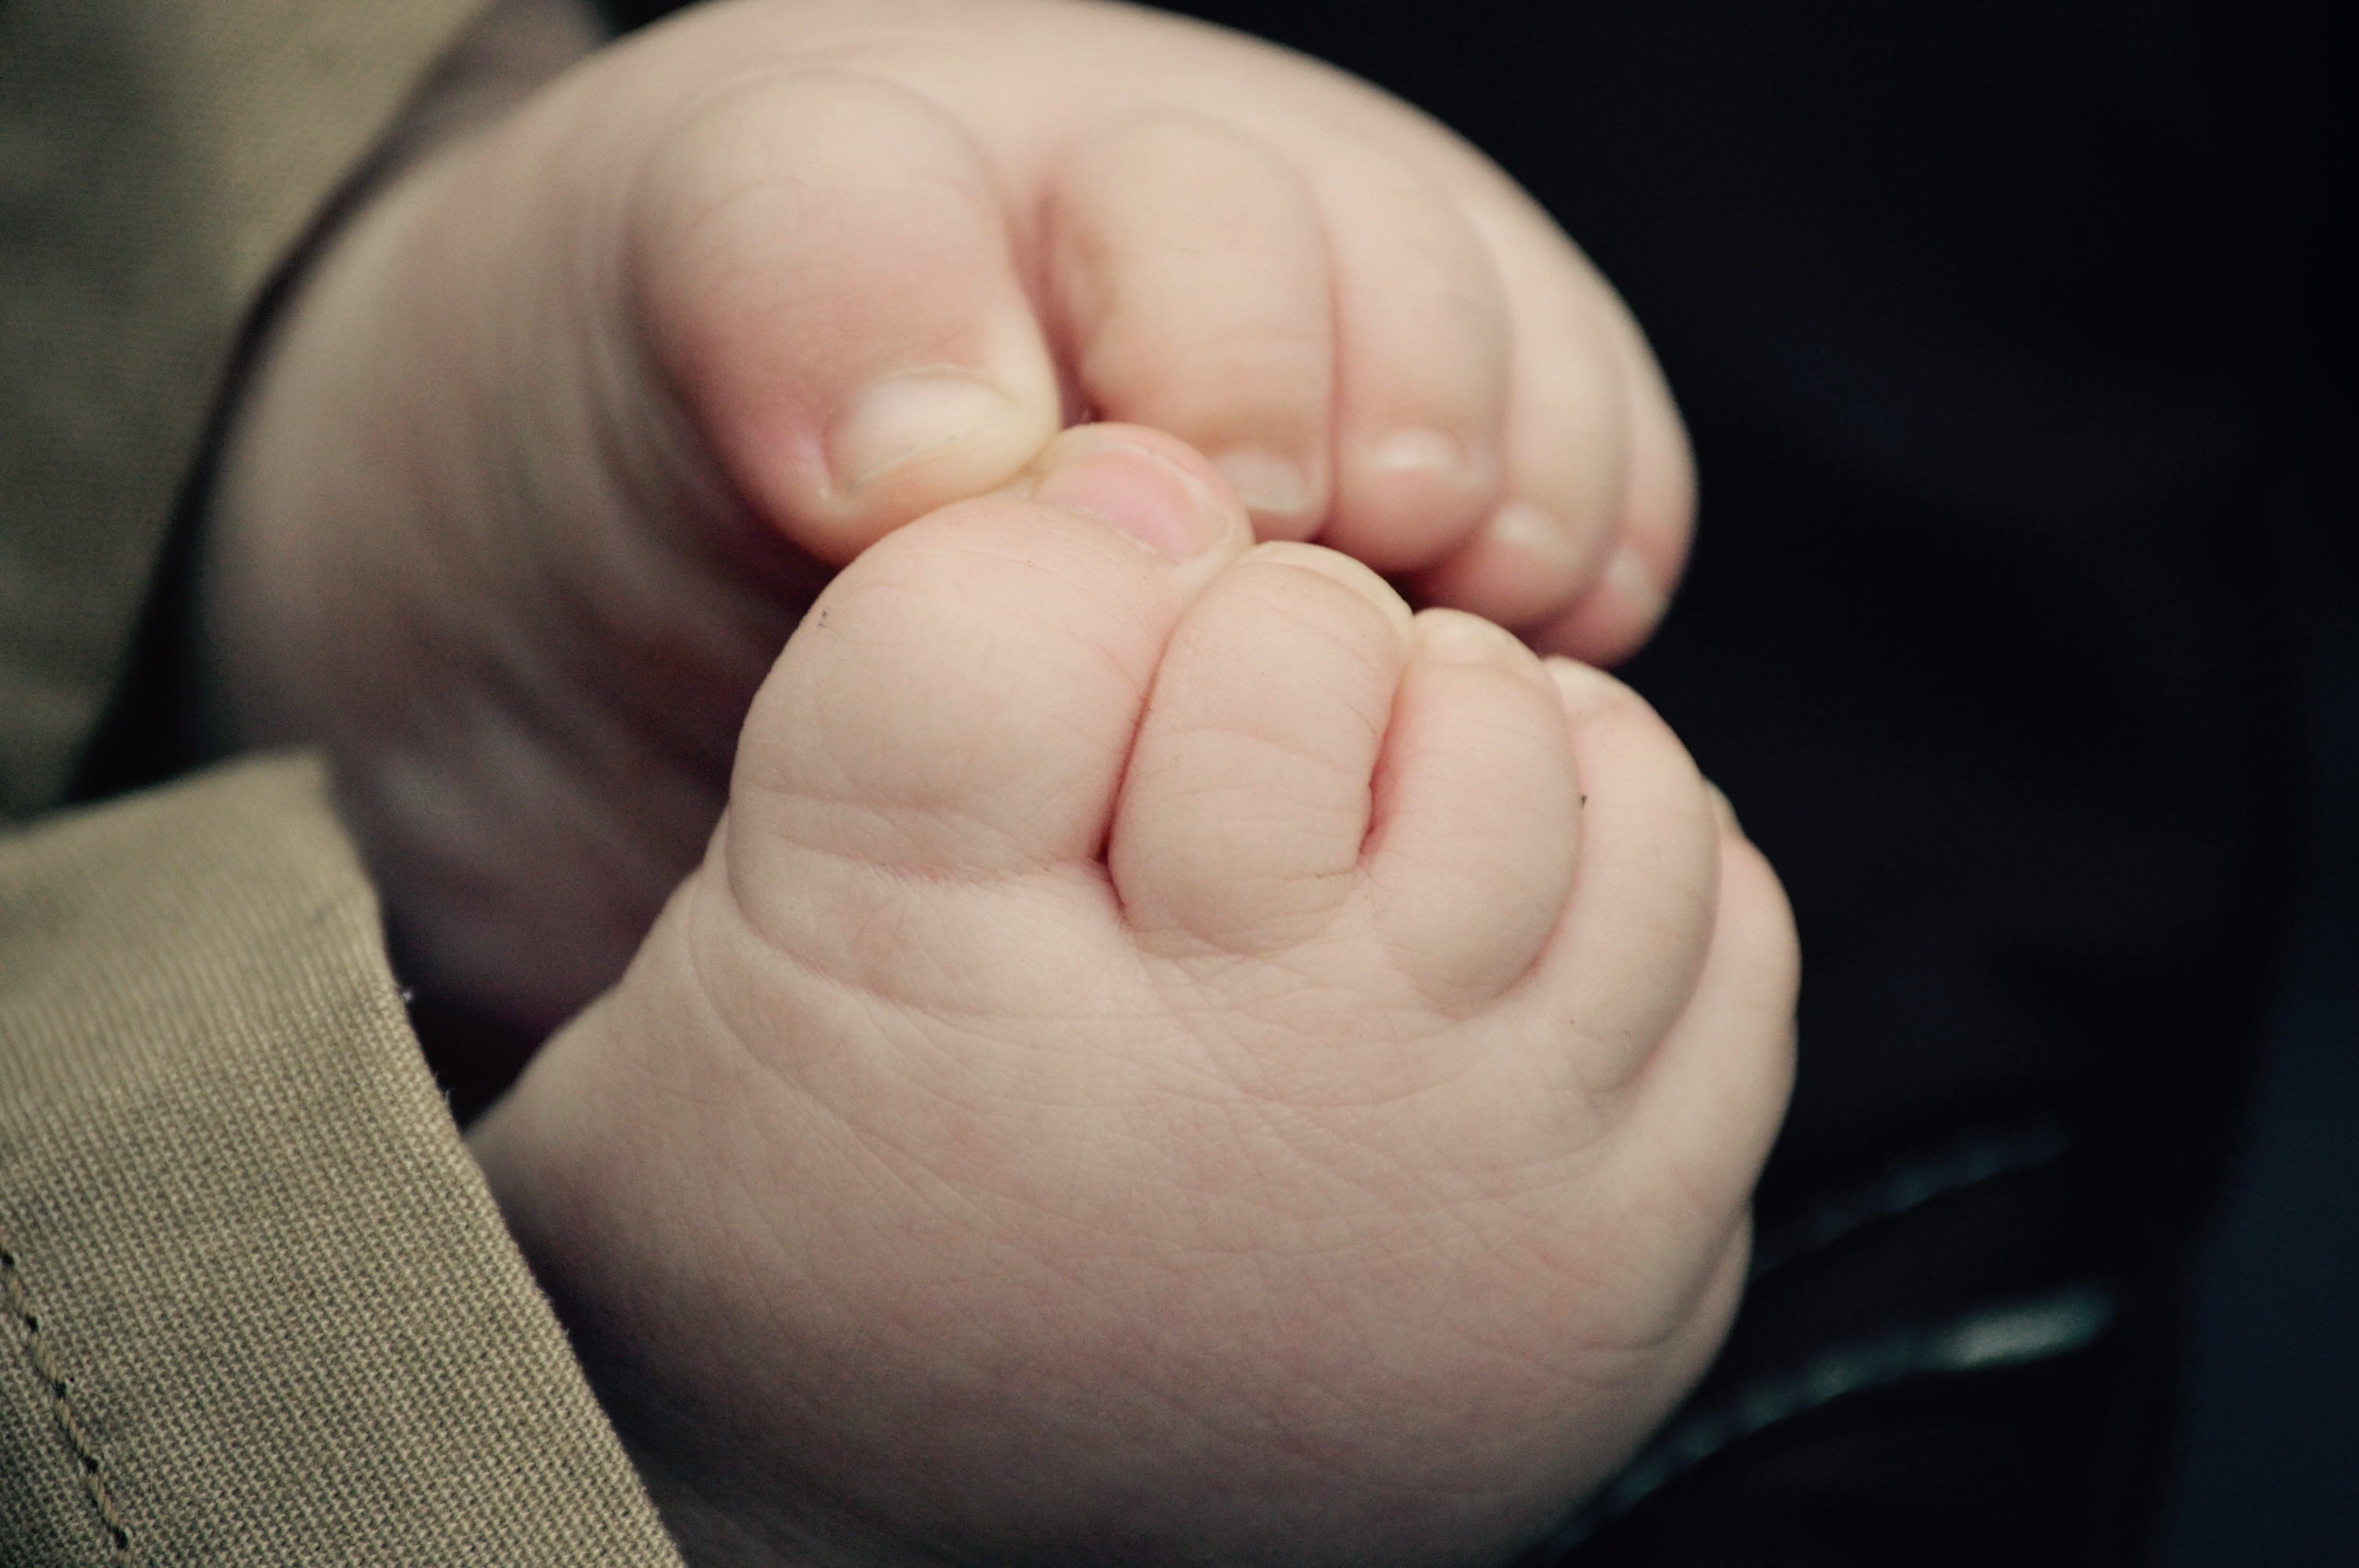
hand, person, photography, feet, kid, leg, finger, foot, child, arm, baby, facial expression, mouth, close up, human body, face, nose, toes, infant, toddler, eye, tiny, skin, nails, organ, curled, sense